Danilo Grassi

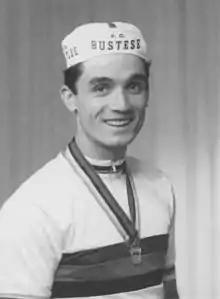

Danilo Grassi (born 1 January 1941) is an Italian racing cyclist. He won stage 14 of the 1965 Giro d'Italia.